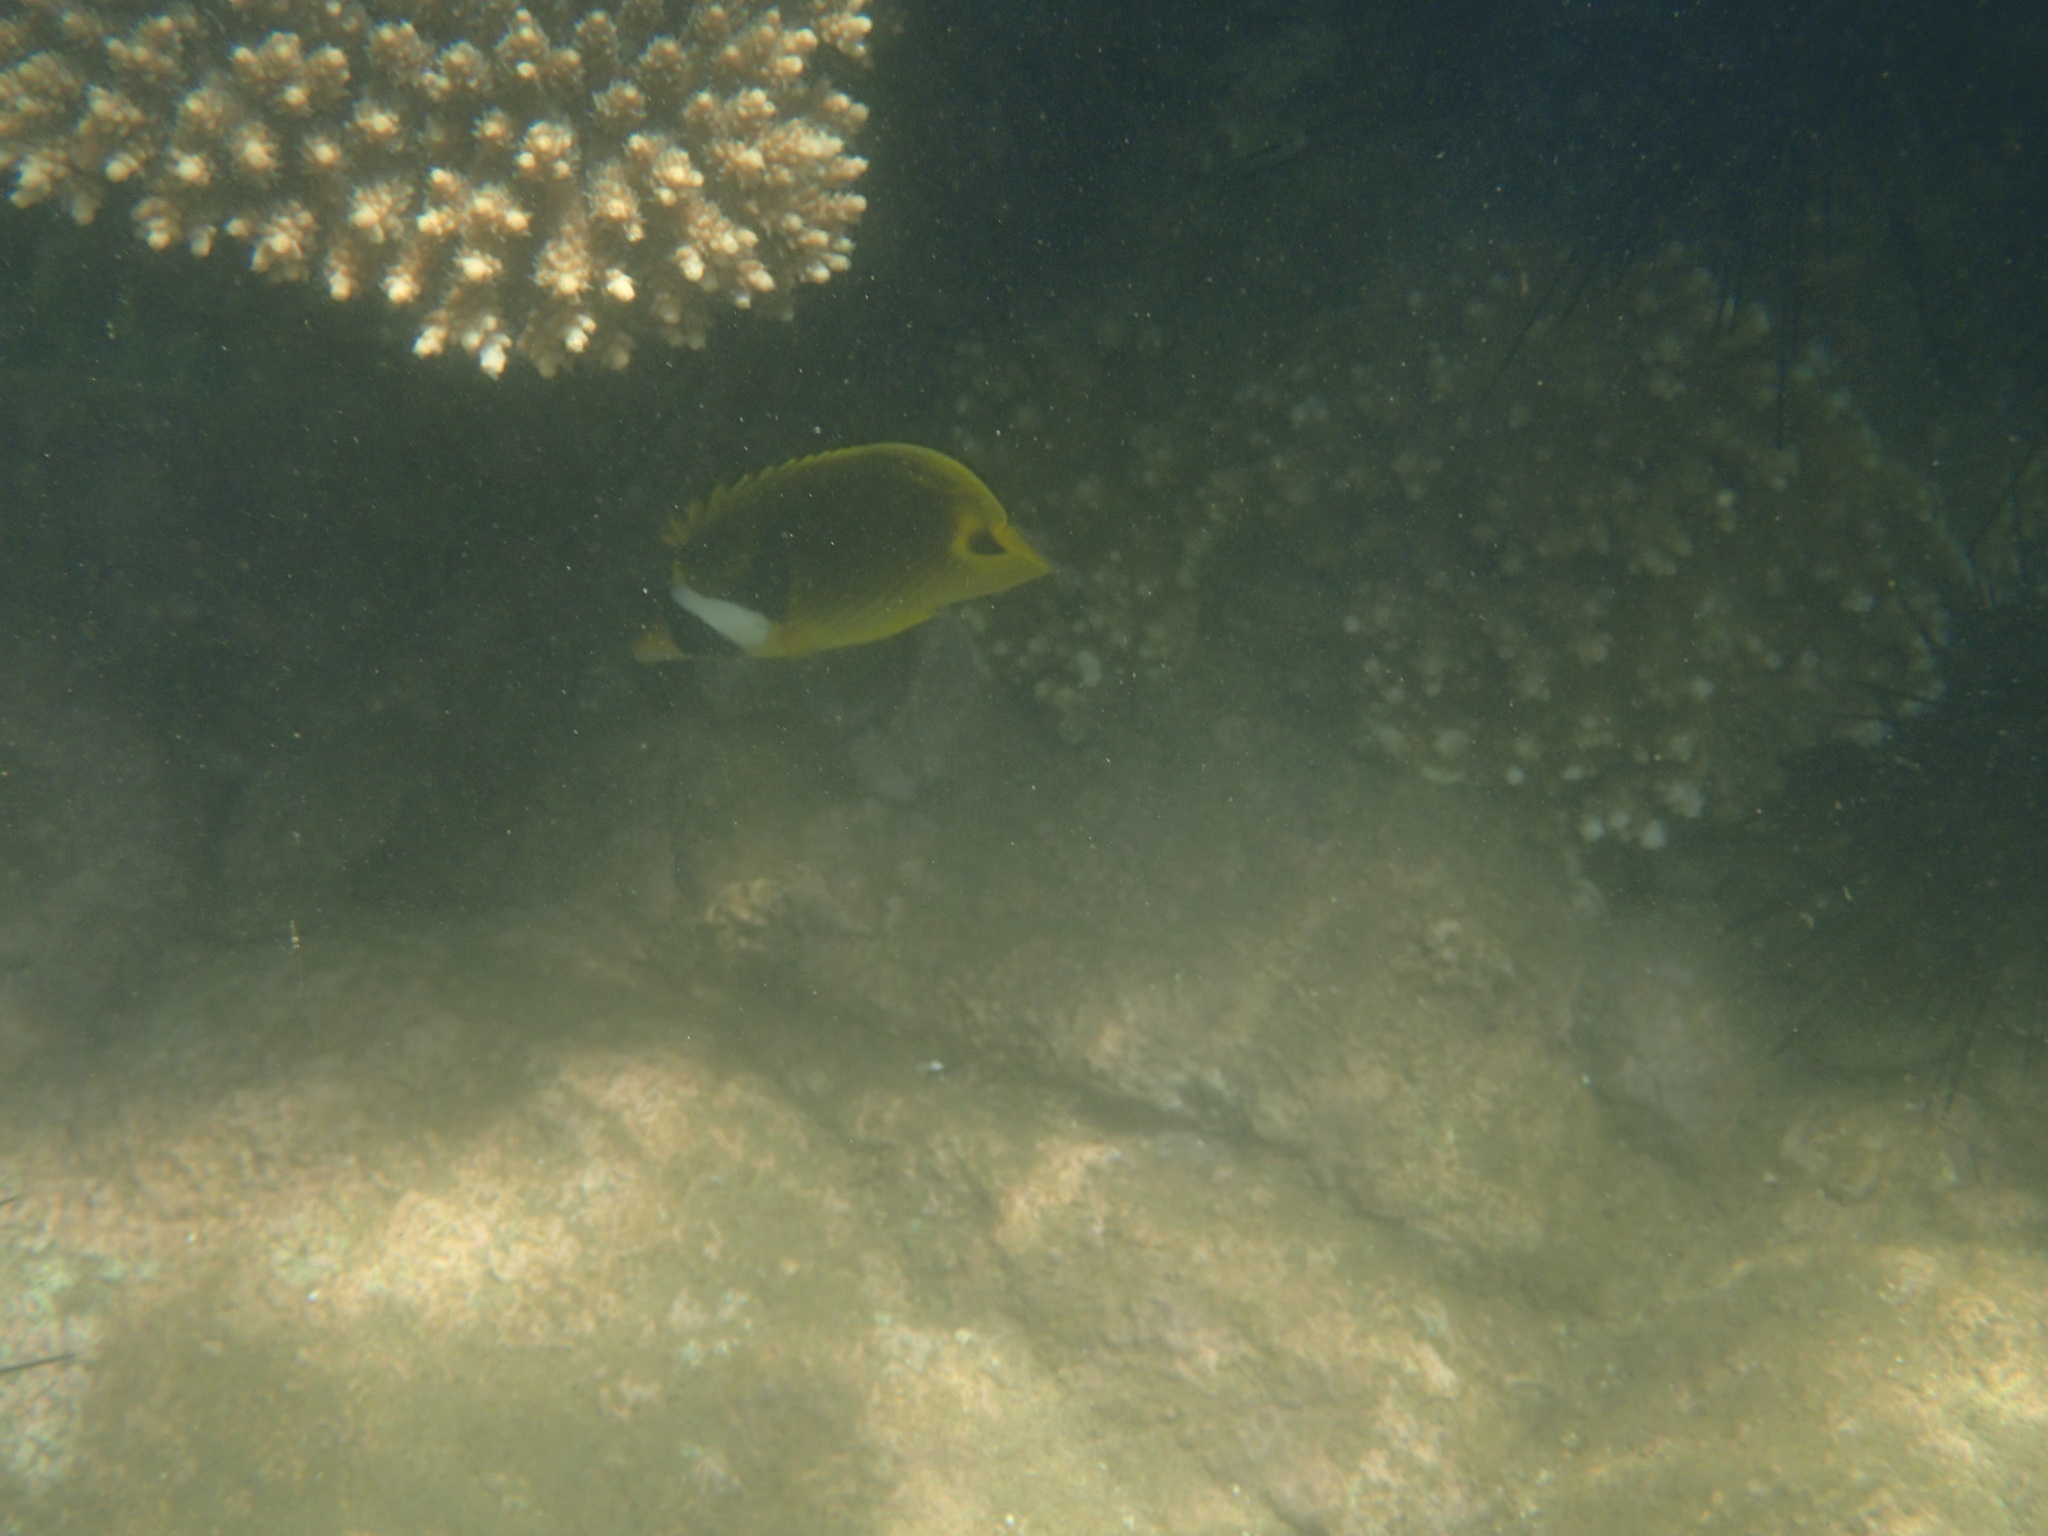
Chaetodon lunula (Raccoon Butterflyfish)